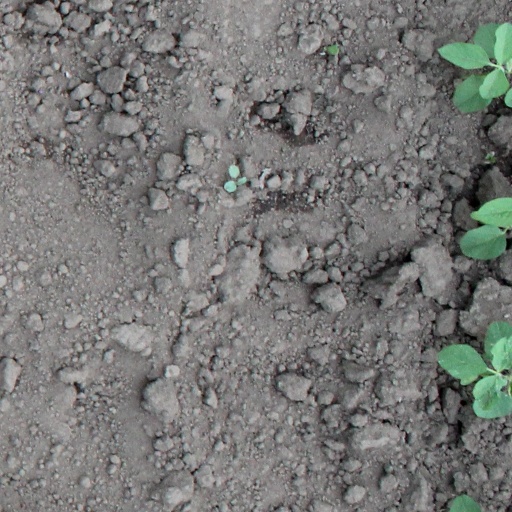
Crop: soybean